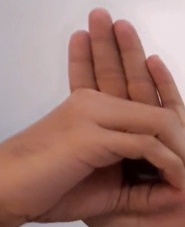
ASL sign: 0